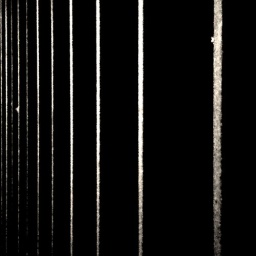
A fence in a car park i saw today. A bit of fun with the iPhone. Edited with Best Camera.